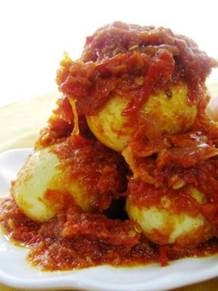
Label: telur_balado